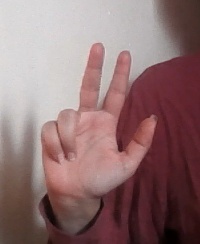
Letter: al